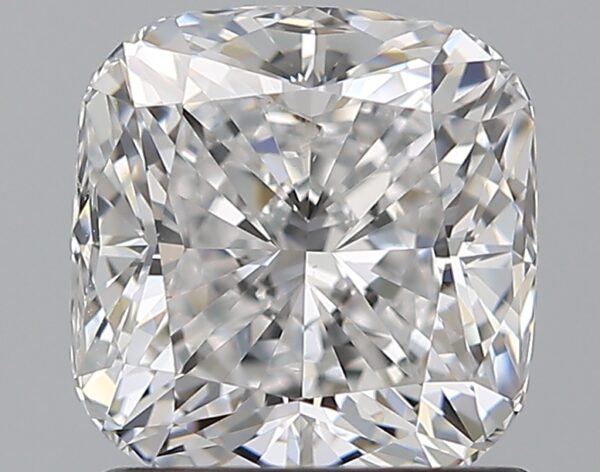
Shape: cushion
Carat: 1.2
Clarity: SI1
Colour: D
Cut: EX
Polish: EX
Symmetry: EX
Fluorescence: N
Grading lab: GIA
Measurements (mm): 6.08 x 5.89 x 4.07